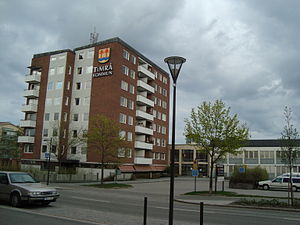
Timrå kommun
Timrå kommune ligger i länet Västernorrlands län i landskapet Medelpad i landsdelen Norrland i Sverige. Kommunen grænser til nabokommunene Härnösand og Sundsvall. Kommunens administrationscenter ligger i byen Timrå.